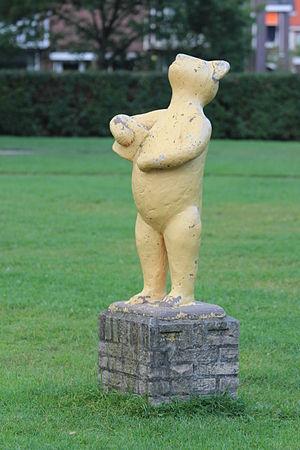
Winnie l'ourson est un personnage de la littérature d'enfance créé le 15 octobre 1926 par Alan Alexander Milne. Les illustrations des ouvrages sont l'œuvre d'Ernest Howard Shepard. La première traduction française, Histoire d'un ours comme ça, due à Jacques Papy, date de 1946.